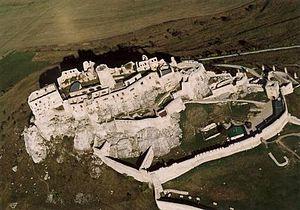
Le château de Spiš en Slovaquie orientale est l'un des plus importants sites fortifiés d'Europe centrale. Le château, aujourd'hui en ruines, se trouve au-dessus du village de Žehra dans la région de Spiš, dans le district de Spišská Nová Ves. Il fut ajouté à la liste des sites du patrimoine mondial de l'UNESCO en 1993.